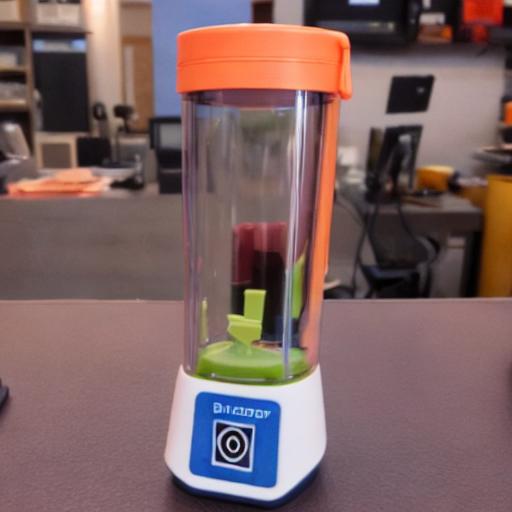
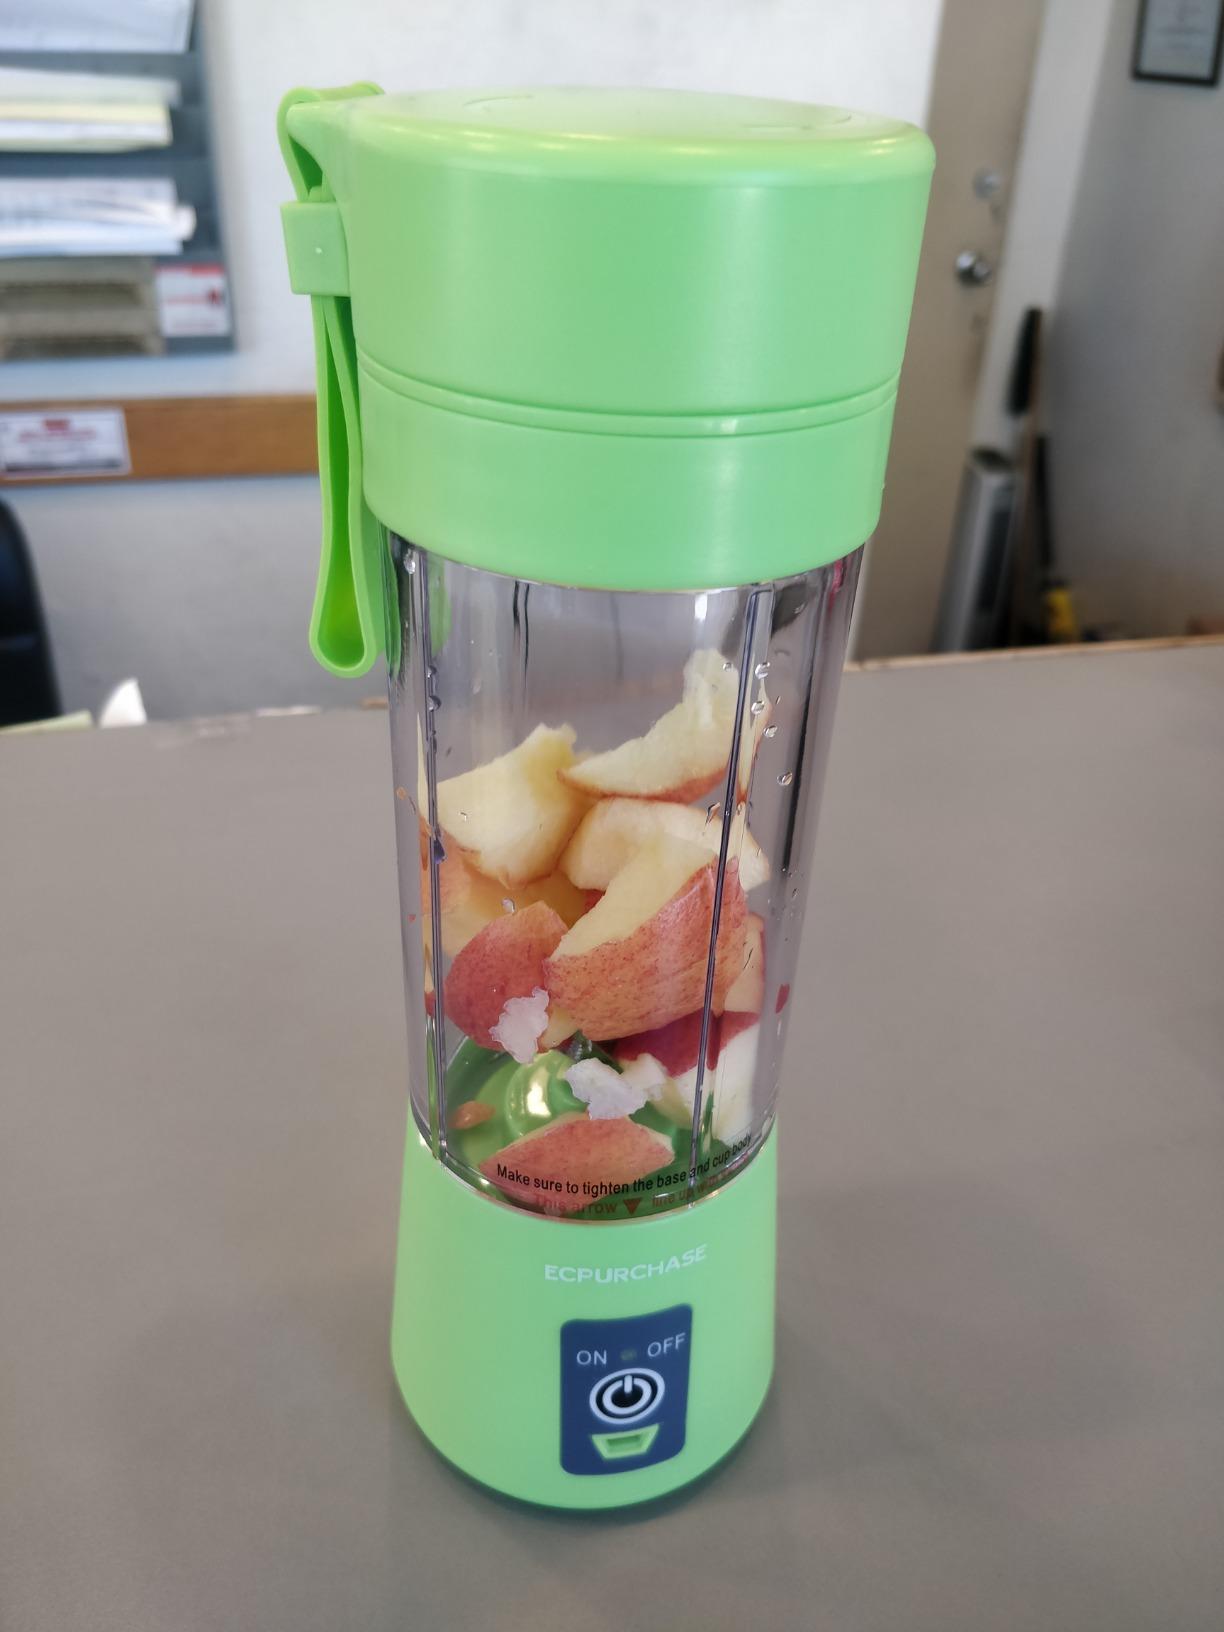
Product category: items_blender
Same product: no